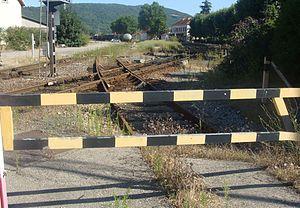
A la sortie sud de la gare de Jarrie-Vizille, l'ancienne amorce de la voie ferrée de Jarrie à Vizille et au-delà vers Bourg-d'Oisans, aujourd'hui abandonnée, croise la voie se dirigeant vers Vif et la Croix-Haute. Au fond à droite, le bâtiment de la gare.
La ligne de Jarrie à Bourg-d'Oisans était une ligne de chemin de fer secondaire à voie métrique du département de l'Isère, concédée à la Société des VFD en 1893 et reliant la Gare de Jarrie - Vizille située sur la commune Jarrie au Bourg-d'Oisans en empruntant la vallée de la Romanche.
La gare de Jarrie-Vizille est une gare ferroviaire française située sur le territoire de la commune de Jarrie, à proximité de Vizille, dans le département de l'Isère, en région Auvergne-Rhône-Alpes.